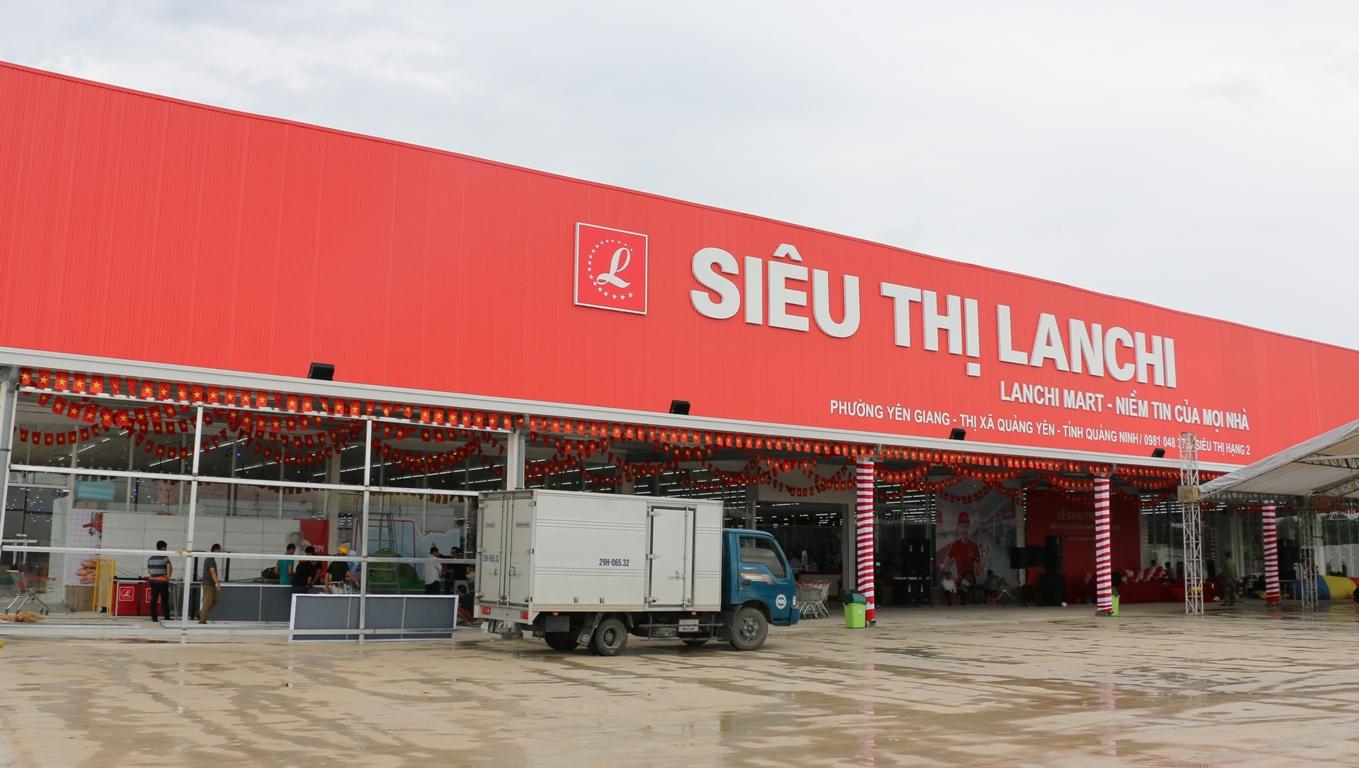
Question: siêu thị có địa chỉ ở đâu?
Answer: phường yên giang, thị xã quảng yên, tỉnh quảng ninh